Smart electric drive

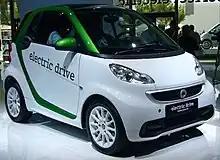
Third generation, Smart ED3, unveiled at the 2011 Frankfurt Motor Show

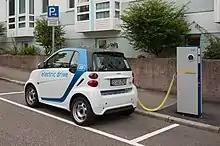
Third generation, Smart ED3 at a Car2Go charging station in Stuttgart

In Germany the Smart ED was available for (around ) plus a monthly fee of for the battery rental. Online reservations were scheduled to begin in the fourth quarter 2011. In the US pricing started at and for the Soft Top Cabriolet before any applicable government incentives. Canadian pricing for the Electric Drive starts at and the cabriolet version started at .